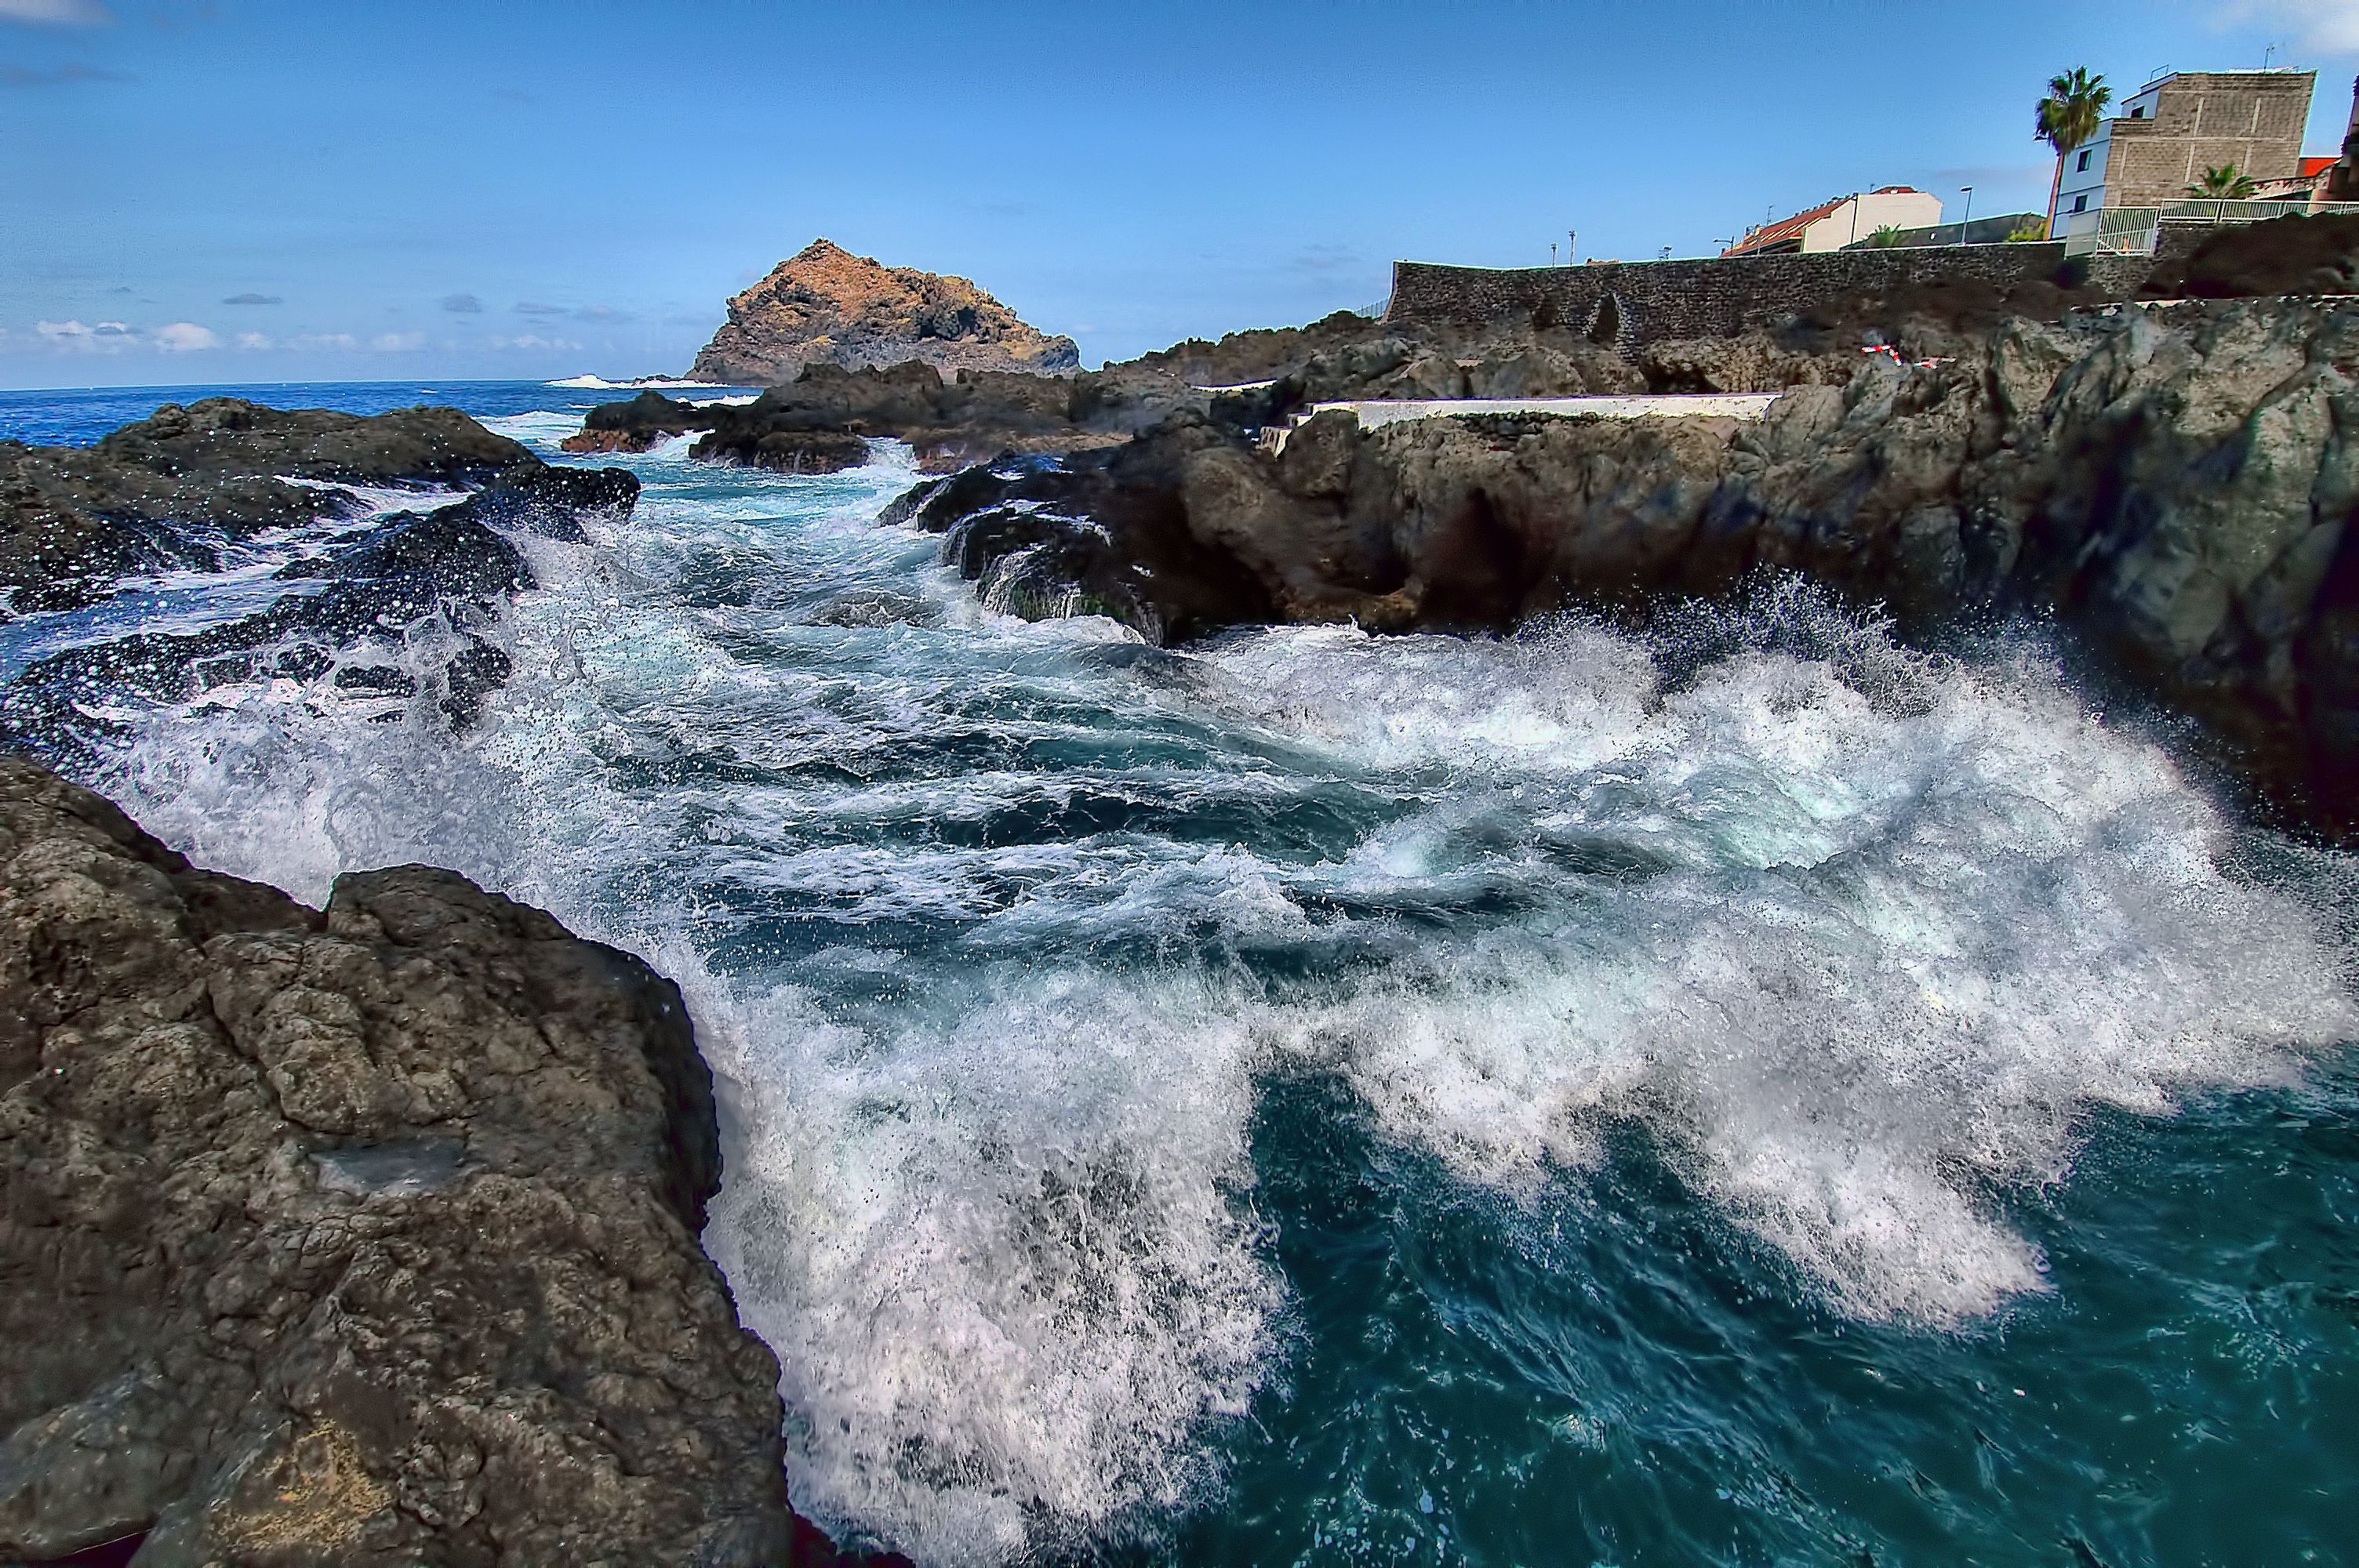
beach, sea, coast, water, rock, ocean, shore, wave, cliff, cove, bay, rapid, terrain, body of water, cape, landform, wind wave